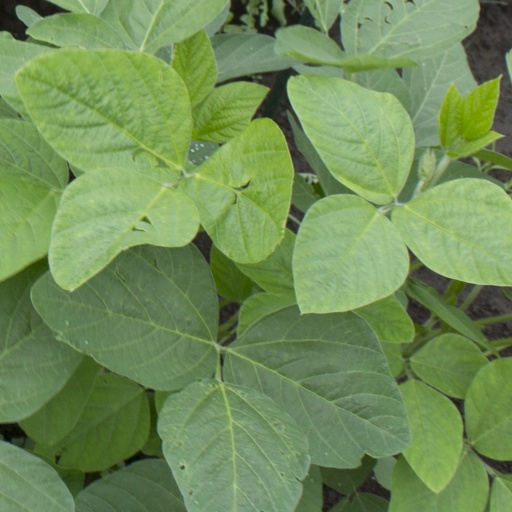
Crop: soybean